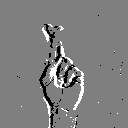
ASL letter: r